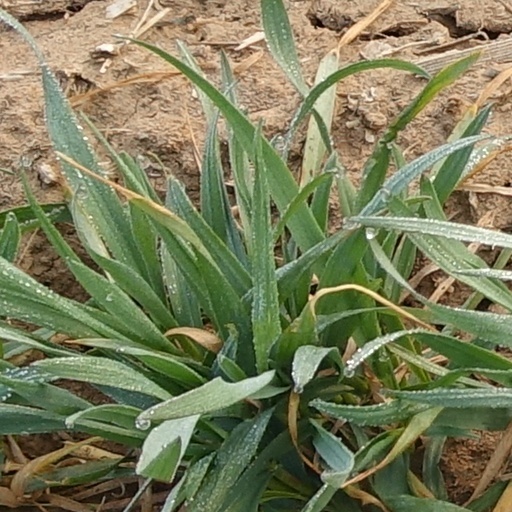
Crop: wheat